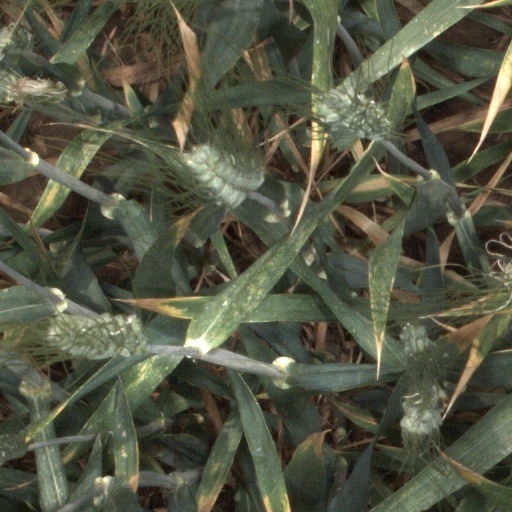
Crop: wheat